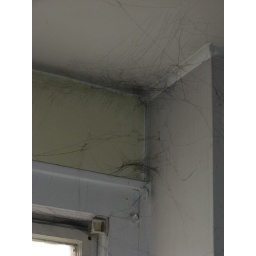
over kitchen sink